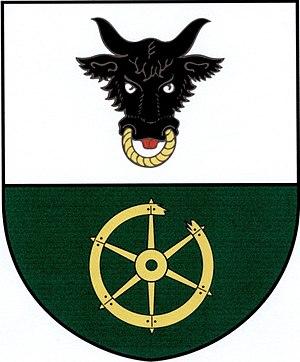
Ubušínek est une commune du district de Žďár nad Sázavou, dans la région de Vysočina, en République tchèque. Sa population s'élevait à 94 habitants en 2019.